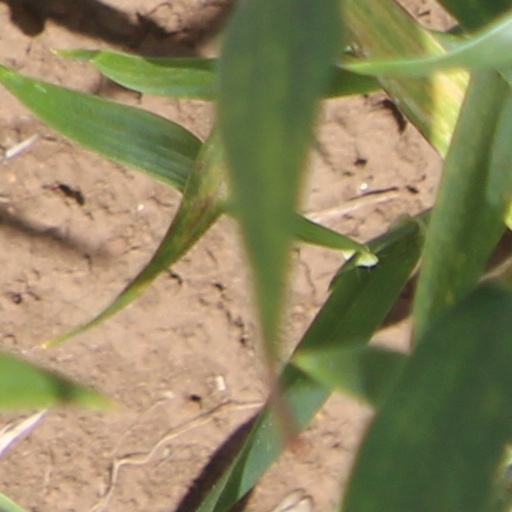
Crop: wheat